Rhosydd quarry

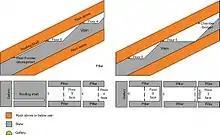
Method of quarrying slate at Rhosydd and other quarries in the Blaenau Ffestiniog region

Where the rock outcrops, opencast working was possible, and the West Twll workings show that this approach was initially used, but it soon became uneconomical to remove the rock above the slate, and the quarry became a mine. Floors were formed at vertical intervals of about , first in the opencase section, and then underground. Once below ground, an incline was cut just below the hard rock above the vein. From this, horizontal galleries or floors were cut, which formed the starting points for chambers. Each chamber was begun by miners, who cut a roofing shaft, which they then widened and made a trench on one side, to allow the rockmen to free blocks of slate. The chambers varied in width, as did the pillars left between them to support the roof, but on average, chambers were wide, and pillars were wide. Careful alignment was necessary, to ensure that the pillars on one floor were above the pillars on the floor below, so that a continuous wall of slate supported the rocks above.